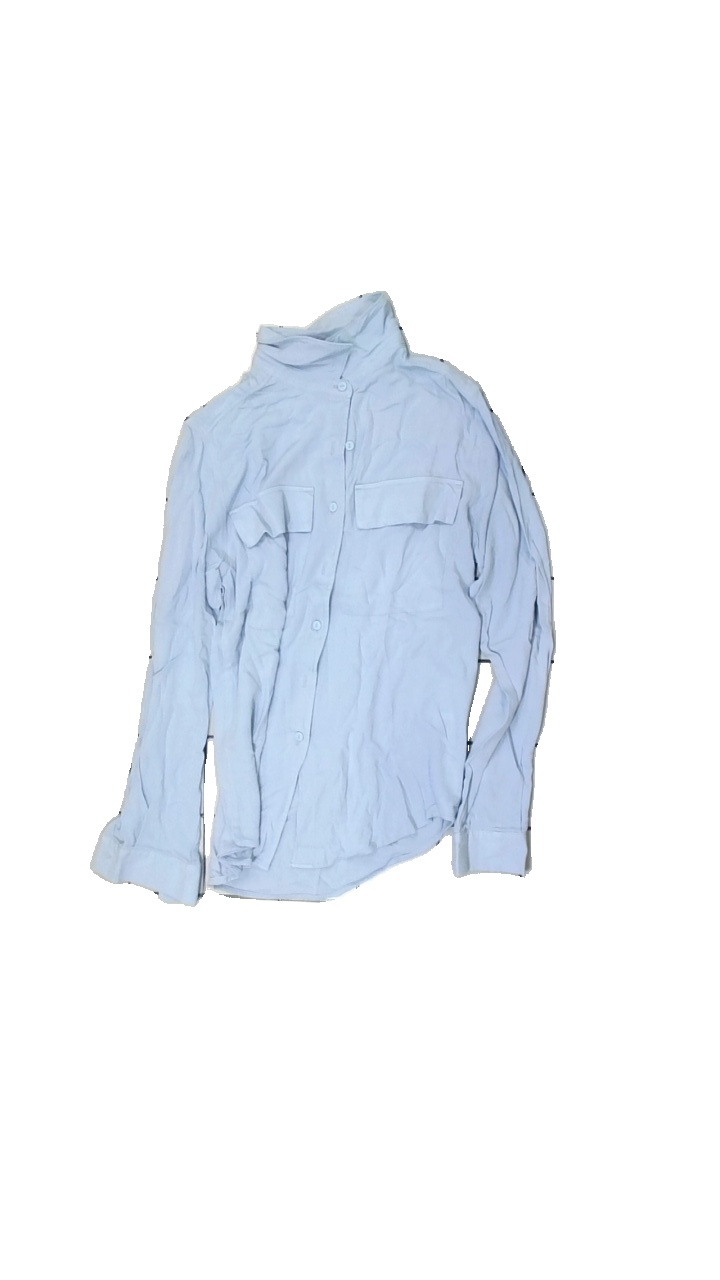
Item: Shirt (Ladies)
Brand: Lager 157
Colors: Blue
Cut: Regular, C-collar
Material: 100% viscose
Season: All
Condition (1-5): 3
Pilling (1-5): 5
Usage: Reuse
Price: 50-100